Heemraad

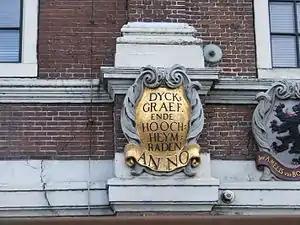
The first of a series of gablestones on a Gemeenlandshuis in Halfweg built in 1645; each stone represents the heraldic shield of the dike-reeve and his men, known as the "heemraden", or in this case, the "hoogheemraden"

A heemraad, or hoogheemraad is a local official of a Dutch water board. The term can be pluralized to "(hoog)heemraden", but sometimes the word "heemraad" also means more than one man in the sense of a meeting of (hoog)heemraden, such as "decisions made by the heemraad". In this sense, the college of heemraden ("college van dijkgraaf en heemraden", consisting of the dike-reeve ("dijkgraaf") and the (hoog)heemraden) met and acted as one body in the same way that the executive board meet at the city hall ("college van burgemeester en wethouders"). A heemraad is the equivalent of an alderman ("wethouder") in local government, being a member of both the local legislative council, while having representational roles for his own area. The term goes back to pre-medieval days.